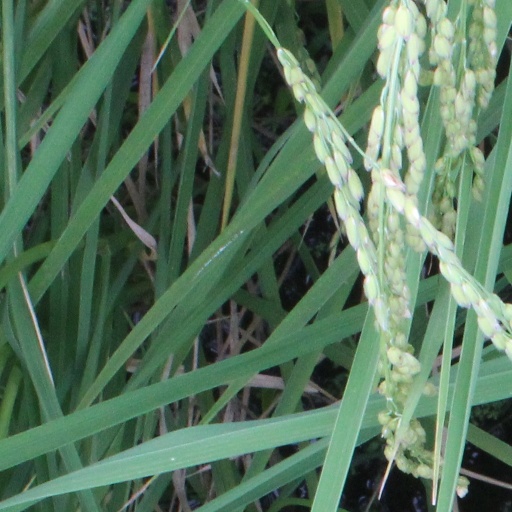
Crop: rice